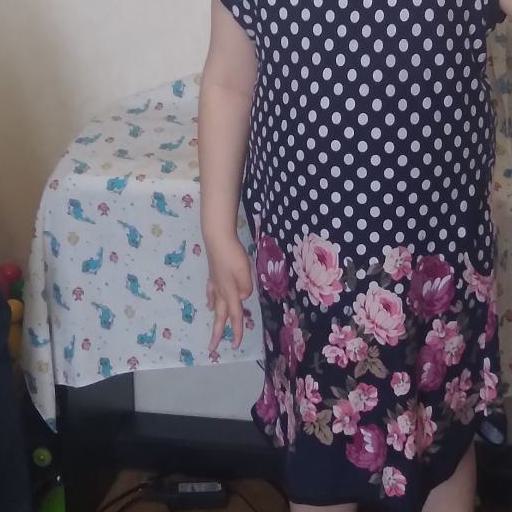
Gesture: no_gesture